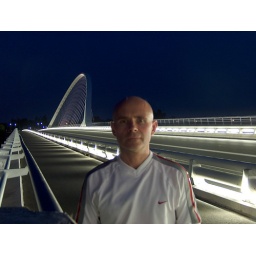
LOIRE river bridge by night , july 2006.jpg